Arctic Circle Trail

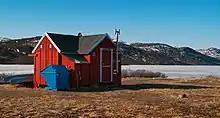
A hut on the Arctic Circle Trail

The most well-known trail in Greenland, it sees relatively few hikers in a season, typically no more than 1,500. The trail requires no permits and is free to use. Most hikers complete the route in 7–10 days, though the fastest known time is just under two days. There are no towns or settlements along the route for resupply, so hikers must be completely self-supported in terms of food and gear. There are, however, 10 primitive huts that provide shelter along the trail. In recent years, fires on the tundra have forced some hikers to evacuate from the route. Otherwise, the most common challenges faced are the extreme remoteness of the trail, river crossings, and a heavy mosquito population during the early summer.